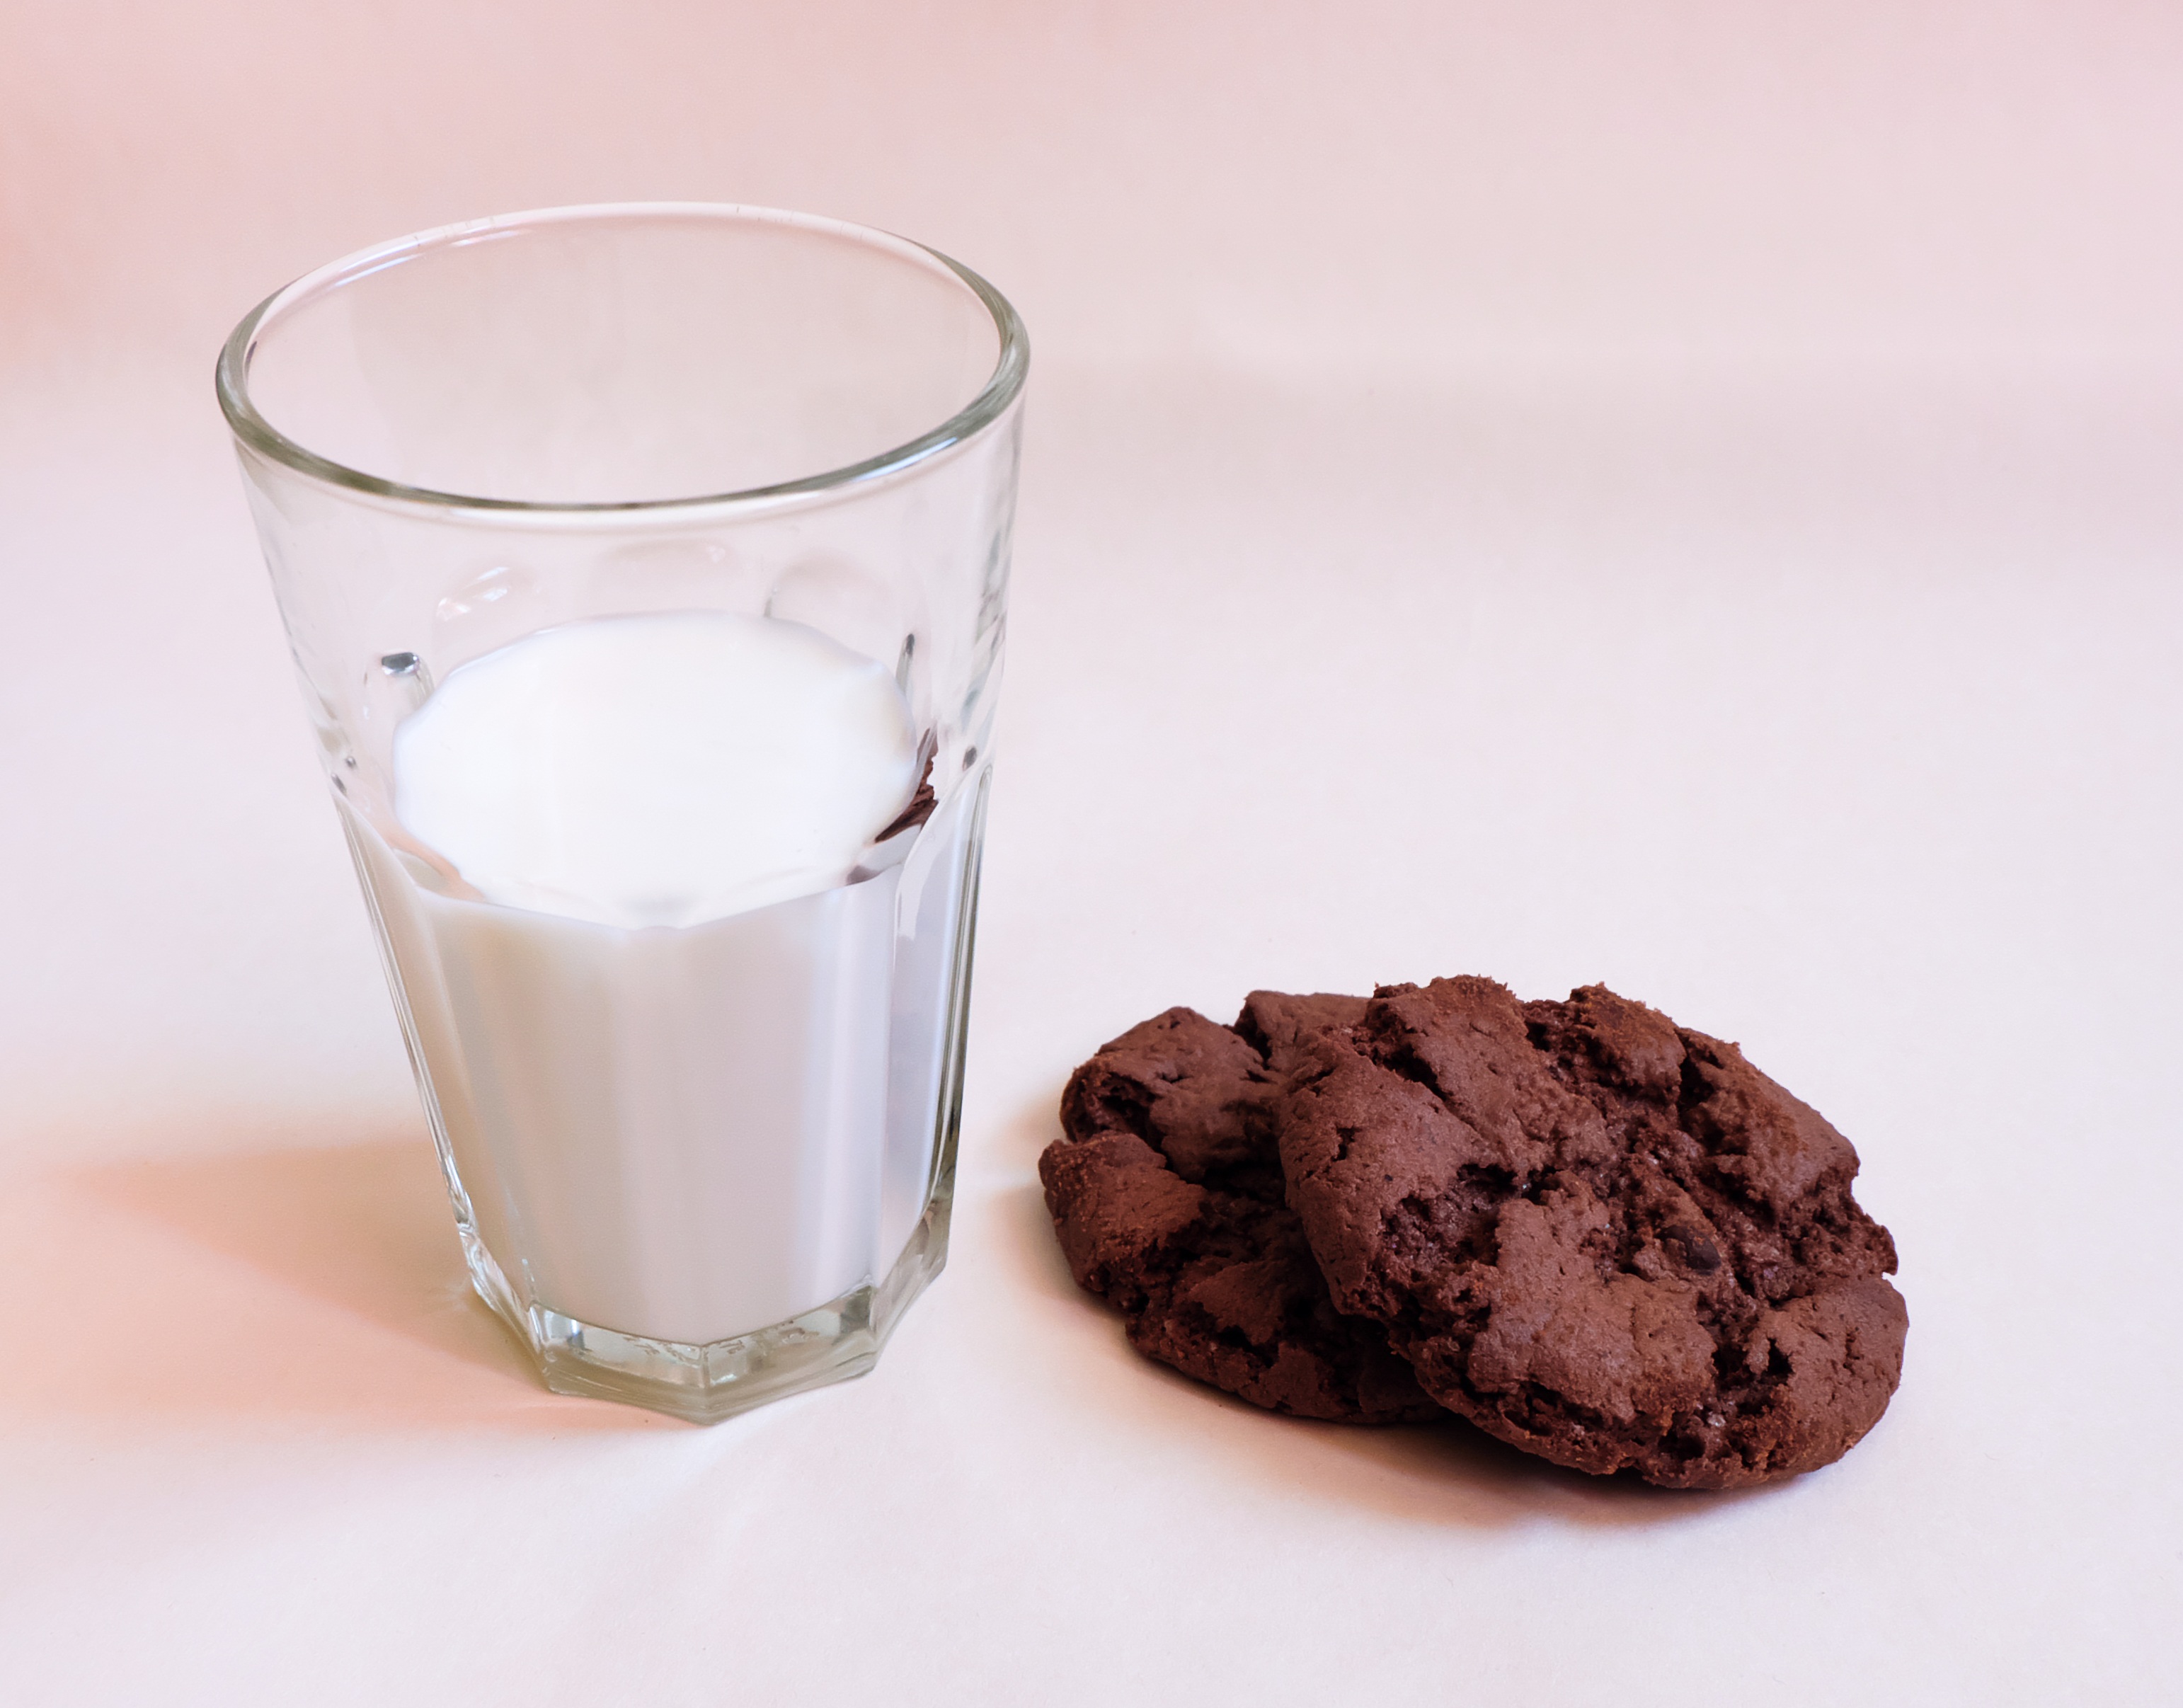
sweet, meal, food, produce, drink, breakfast, milk, dessert, dairy product, bake, cookies, sweets, confectionery, flavor, milkshake, glass of milk, chocolate chip cookies, snack food